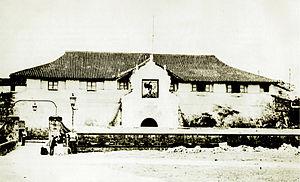
Le Fort Santiago, est une citadelle construite à l'origine par le conquérant espagnol, Miguel López de Legazpi pour la nouvelle ville de Manille, aux iles Philippines, rattachées à l'empire colonial espagnol. Cette forteresse forme la pointe péninsulaire de la partie ancienne de la ville de Manille qui est appelée ' Intramuros'.